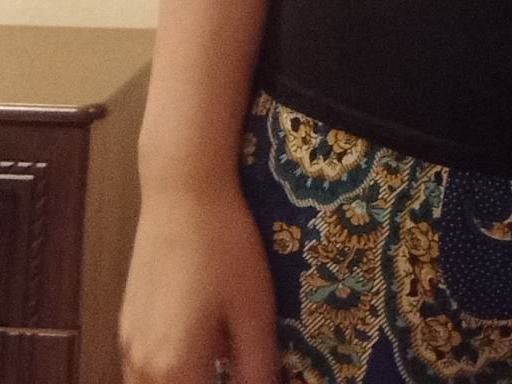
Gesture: no_gesture